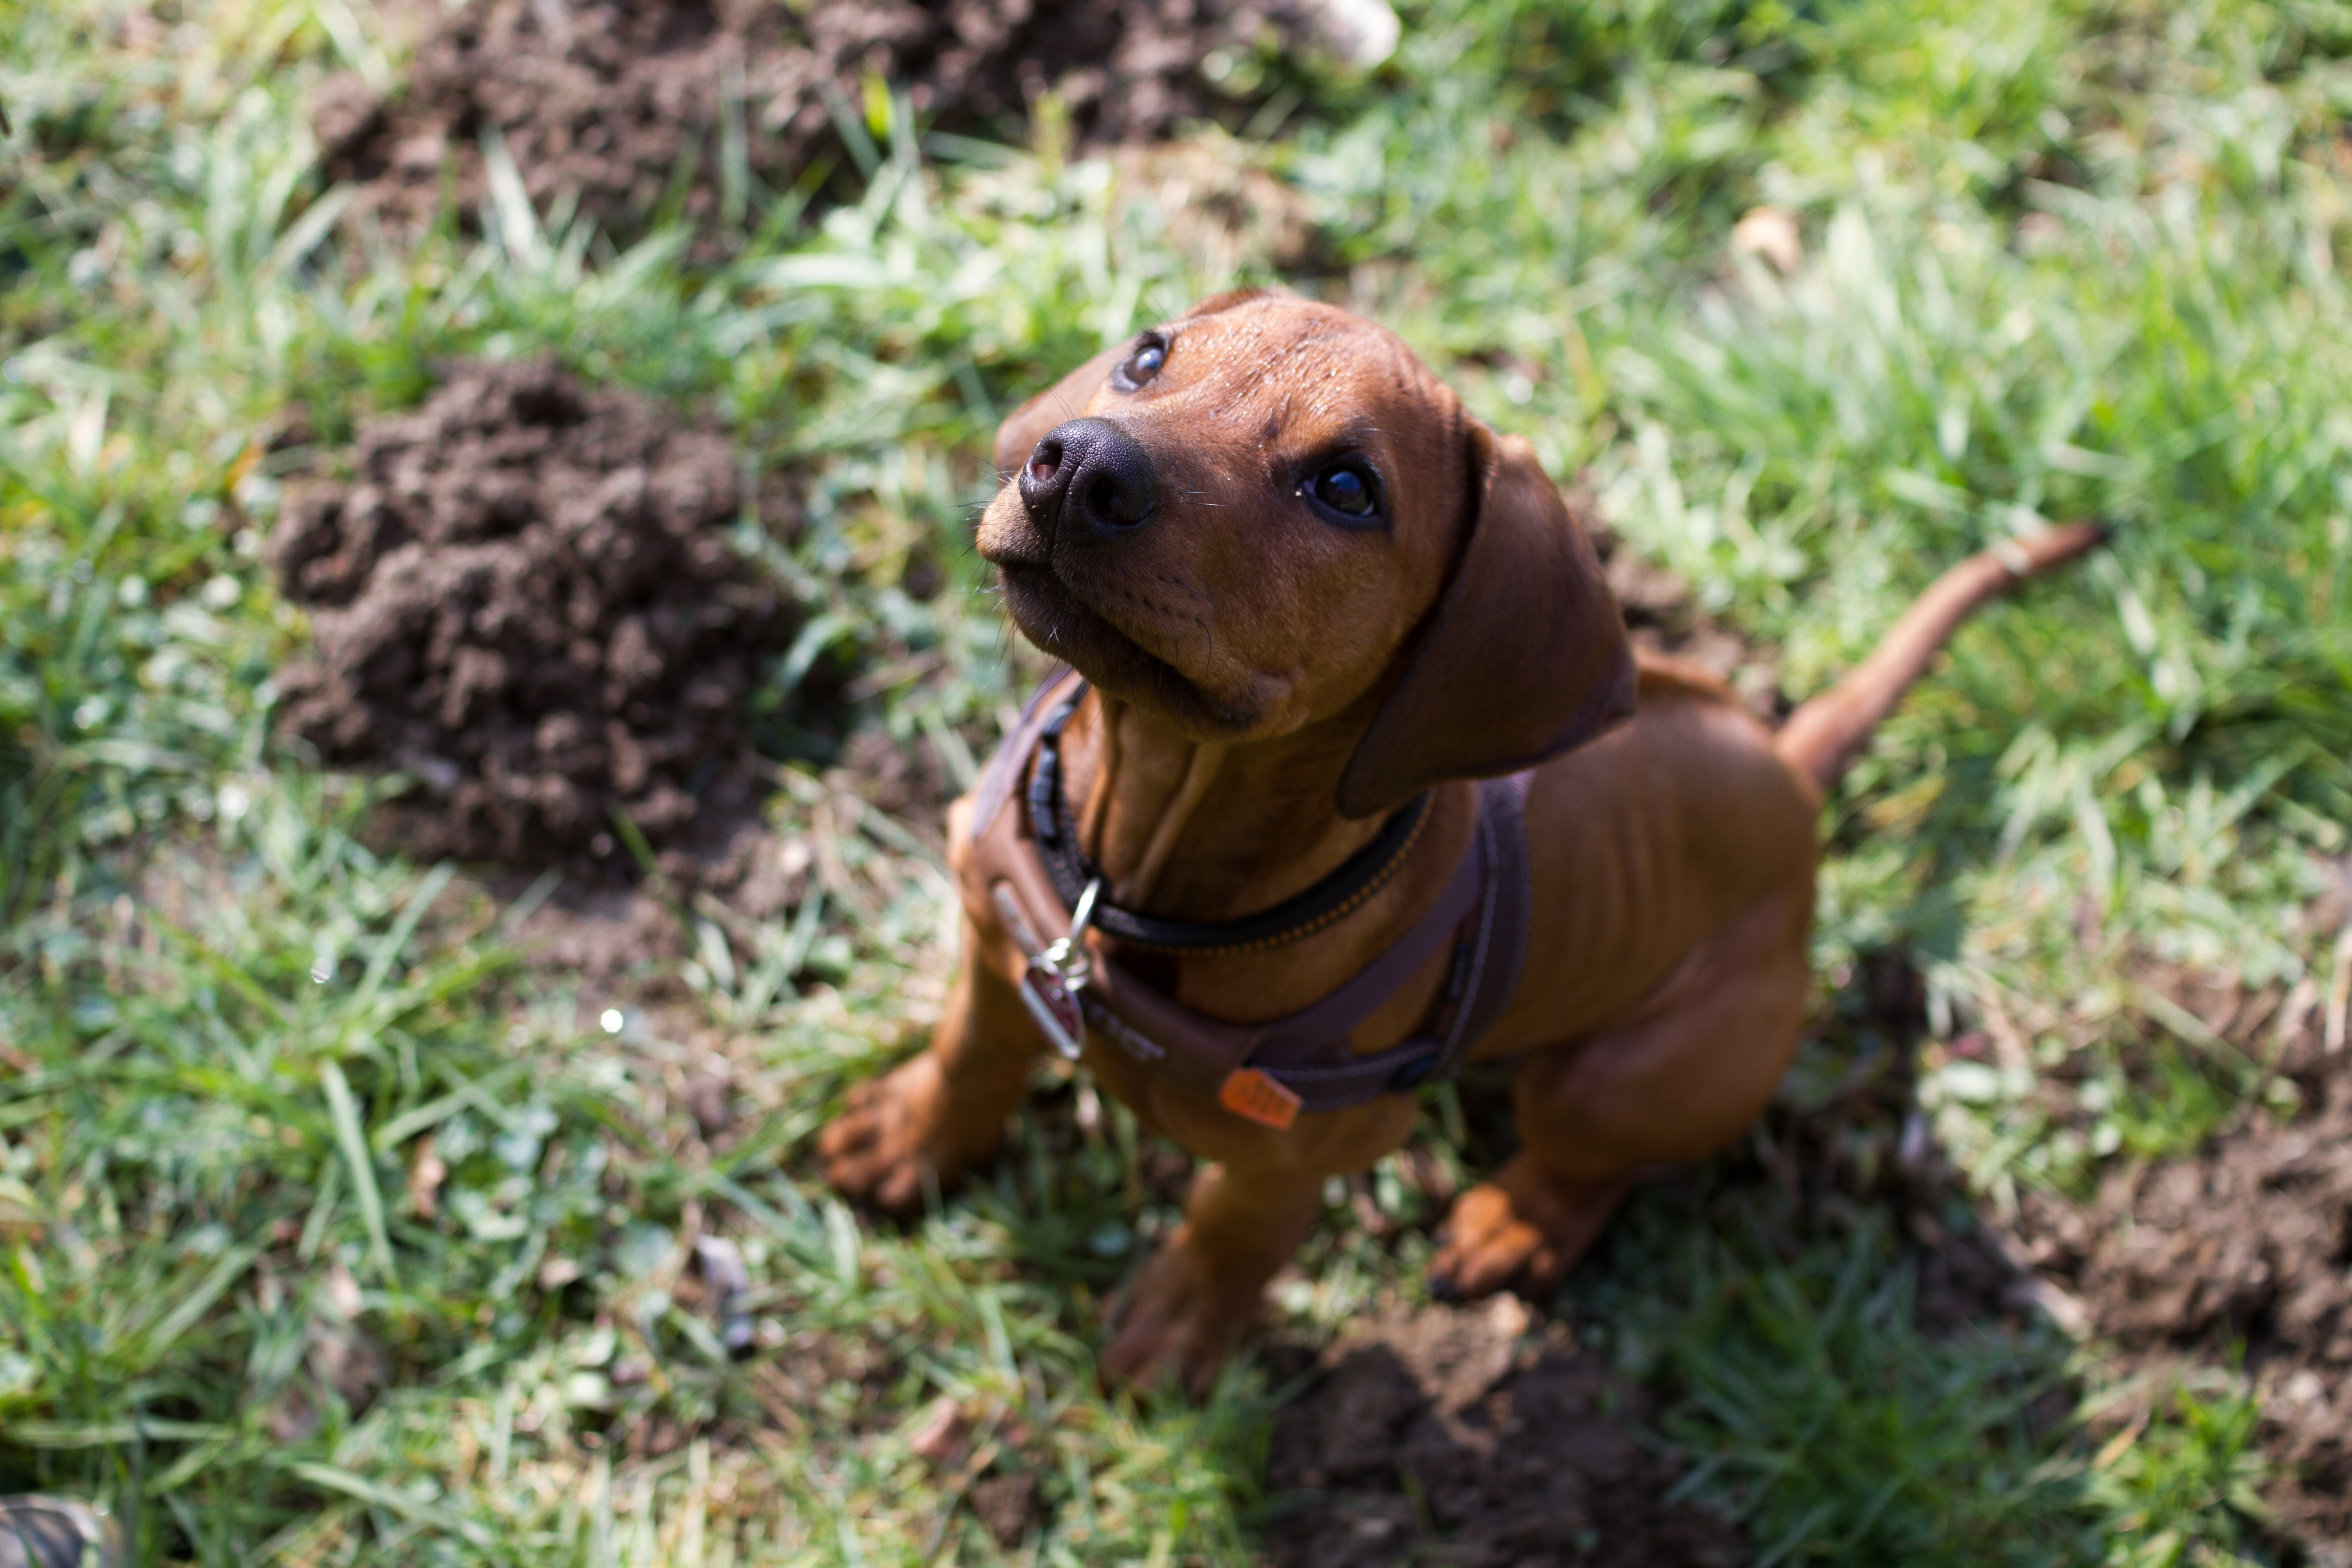
puppy, dog, mammal, vertebrate, dog like mammal